Sponge cake

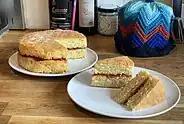
Victoria sponge

A Swiss roll is a thin sponge cake that is spread with a layer of filling and rolled as a roulade (into a log shape).